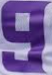
Number: 9